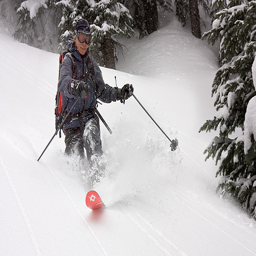
A skier in deep snow next to evergreen trees.
A downhill skier skiing through the woods in fluffy snow.
A skier with a backpack on skis down a snowy slope
A man is skiing down a snowy hill.
A man snowboarding down a hill with a backpack on.